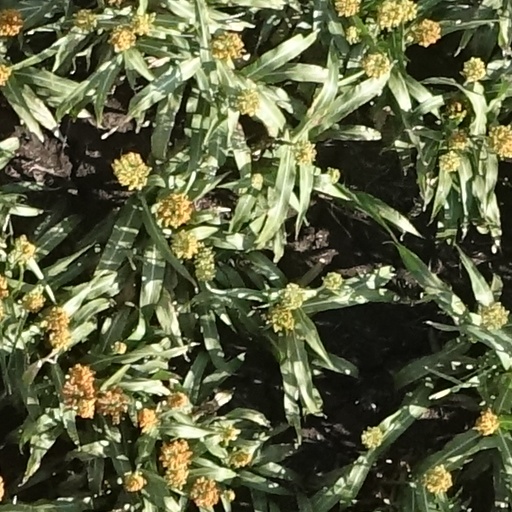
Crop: sorghum